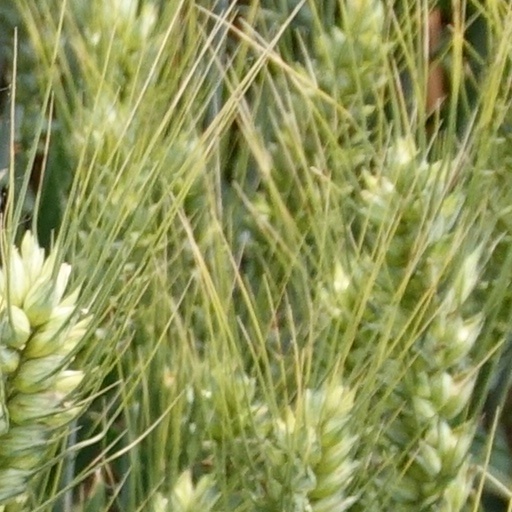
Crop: wheat